M63 motorway

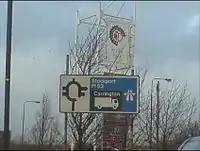
A sign still showing M63 in Trafford in July 2007, despite the road being re-numbered in 1998

Despite the M63 being renumbered in 1998 to M60, many roadsigns still existed pointing travellers to the M63 until late 2005. One existed on the roundabout Redclyffe Circle near the Trafford Centre stating "Stockport M63, Carrington", but this was replaced with an M60 sign in the period 2012–2014. There were also two signs on Manchester Road, Wilmslow, one of which was still in place in October 2021. Another sign could be found on Trafford Road, Salford Quays across the road from Exchange Quay. However, one sign has been recently removed. Located at the roundabout joining Alderley Road in Wilmslow, the sign was still in place in June 2016, but it has since been removed.